Ecclesiastical heraldry

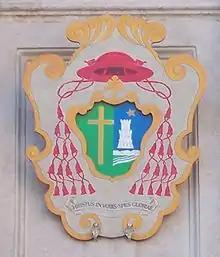
Cardinals place their coat of arms in their titular church in Rome, like the arms of Cardinal Castrillón Hoyos at "SS. Nome di Maria al Foro Traiano".

Ecclesiastical heraldry refers to the use of heraldry within Christianity for dioceses, organisations and Christian clergy. Initially used to mark documents, ecclesiastical heraldry evolved as a system for identifying people and dioceses. It is most formalized within the Catholic Church, where most bishops, including the Pope, have a personal coat of arms. Clergy in Anglican, Lutheran, Eastern Catholic and Eastern Orthodox churches follow similar customs, as do institutions such as schools and dioceses.